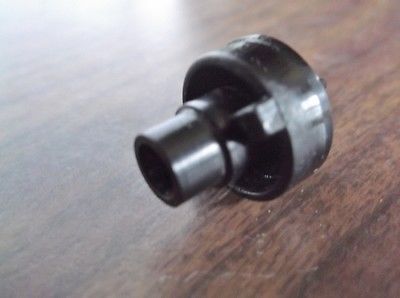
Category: toaster